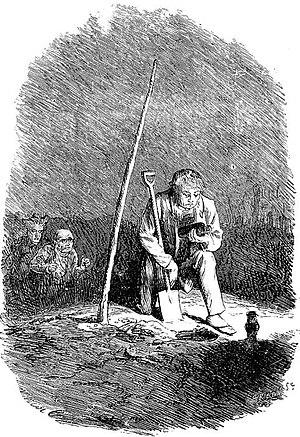
L'Ami commun, quatorzième et dernier roman achevé de Charles Dickens, a été publié par Chapman & Hall en vingt épisodes de feuilleton — comptant pour dix-neuf — en 1864 et 1865, avec des illustrations de Marcus Stone, puis en deux volumes en février et novembre 1865, enfin en un seul la même année. Situé dans le présent, il offre une description panoramique de la société anglaise, la troisième après La Maison d'Âpre-Vent et La Petite Dorrit. En cela, il se rapproche beaucoup plus de ces deux romans que de ses prédécesseurs immédiats, Le Conte de deux cités et Les Grandes Espérances.